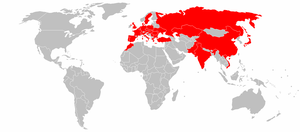
Metro AG / Internationale aktiviteter
Metro AG verden rundt.
Metro AG, også kendt som Metro Group, er en forskelligartet detail- og grossistvirksomhed med hovedsæde i Düsseldorf, Tyskland. På det tyske hjemmemarked har virksomheden den største markedsandel, desuden er virksomheden en af verdens mest globaliserede inden for detail- og engroshandel. På verdensplan er koncernen målt på omsætning verdens fjerde største detailhandelsvirksomhed. Koncernen er etableret i 1964 af Otto Beisheim.